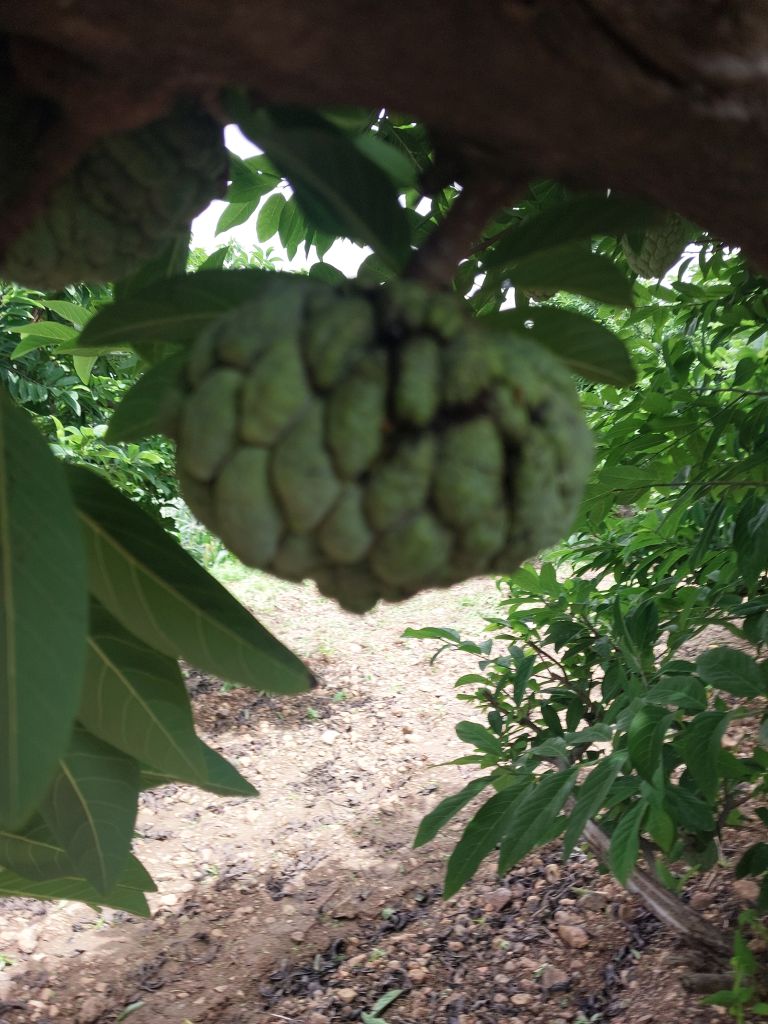
Disease label: Athracnose